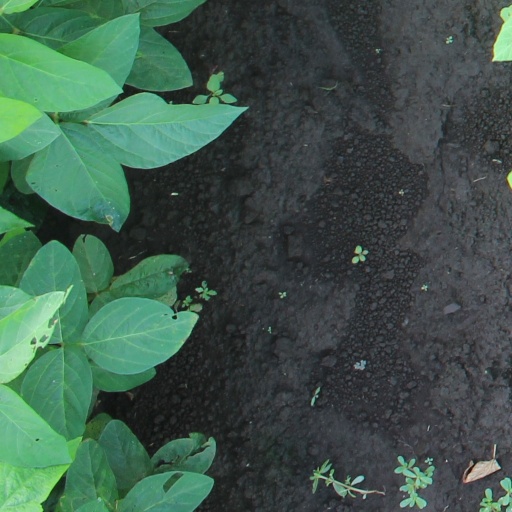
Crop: soybean